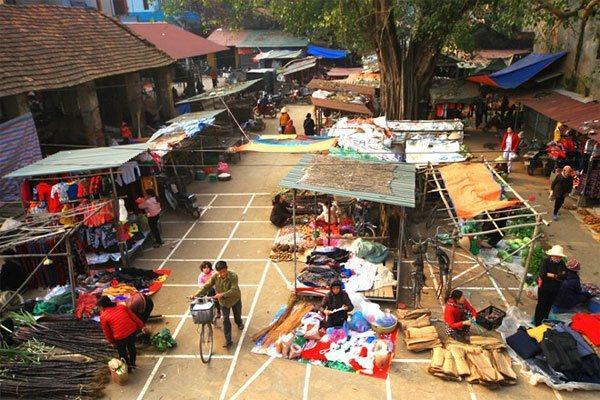
có một người đàn ông dắt theo một chiếc xe đạp xuất hiện trong khu chợ